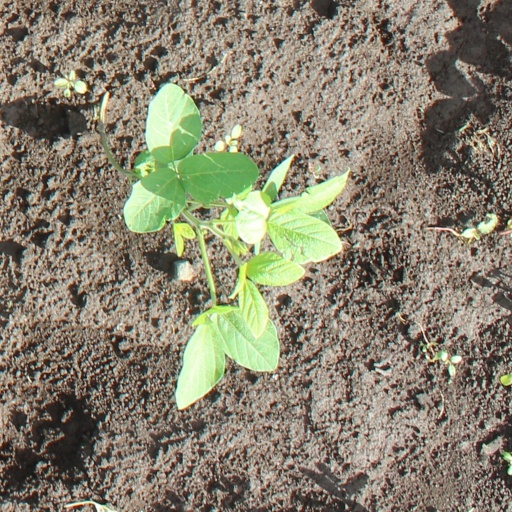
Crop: soybean